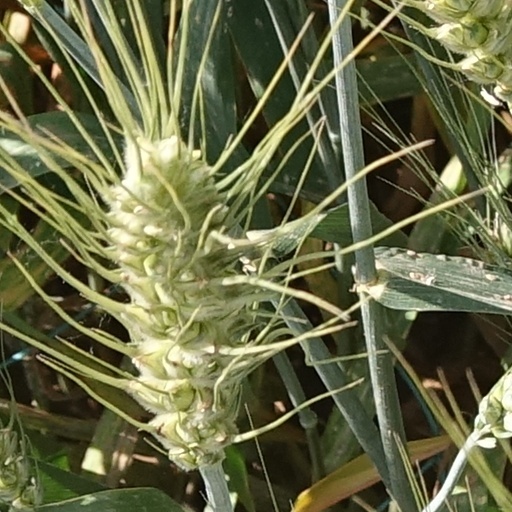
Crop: wheat